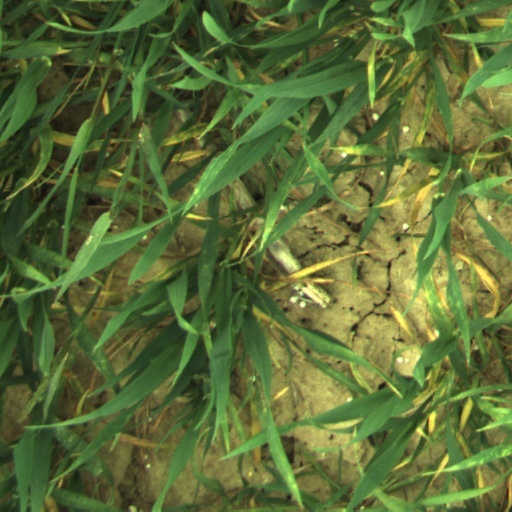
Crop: wheat